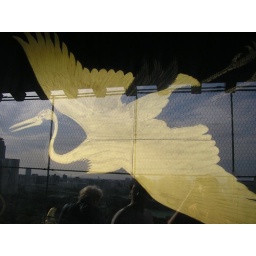
These birds are around the top of the castle